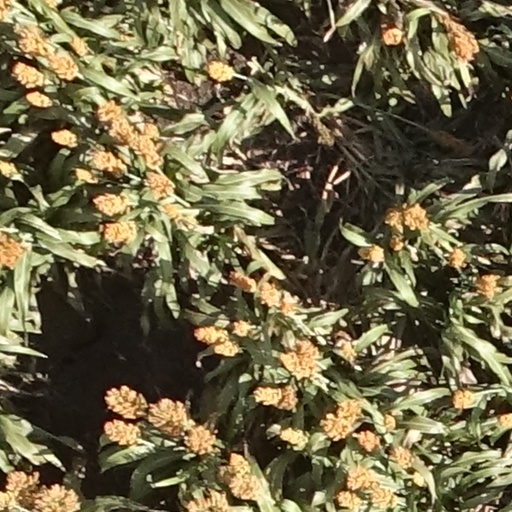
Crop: sorghum